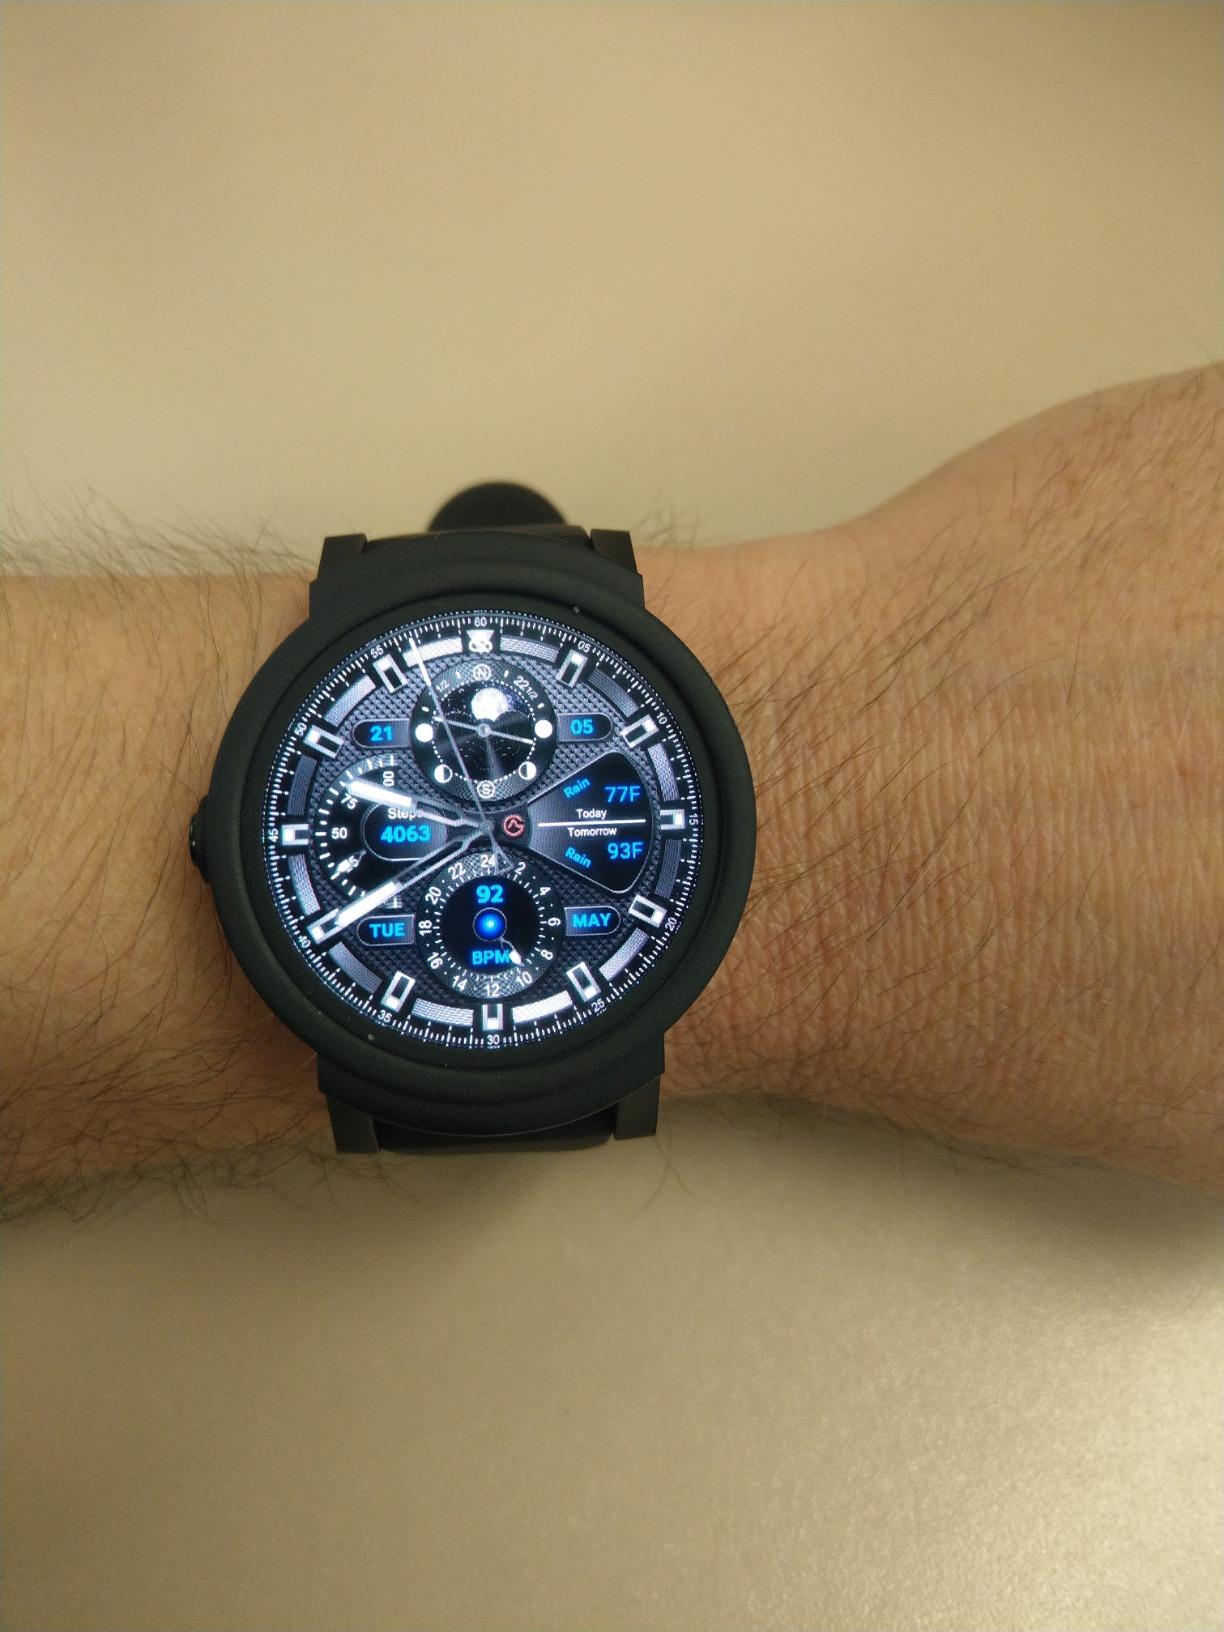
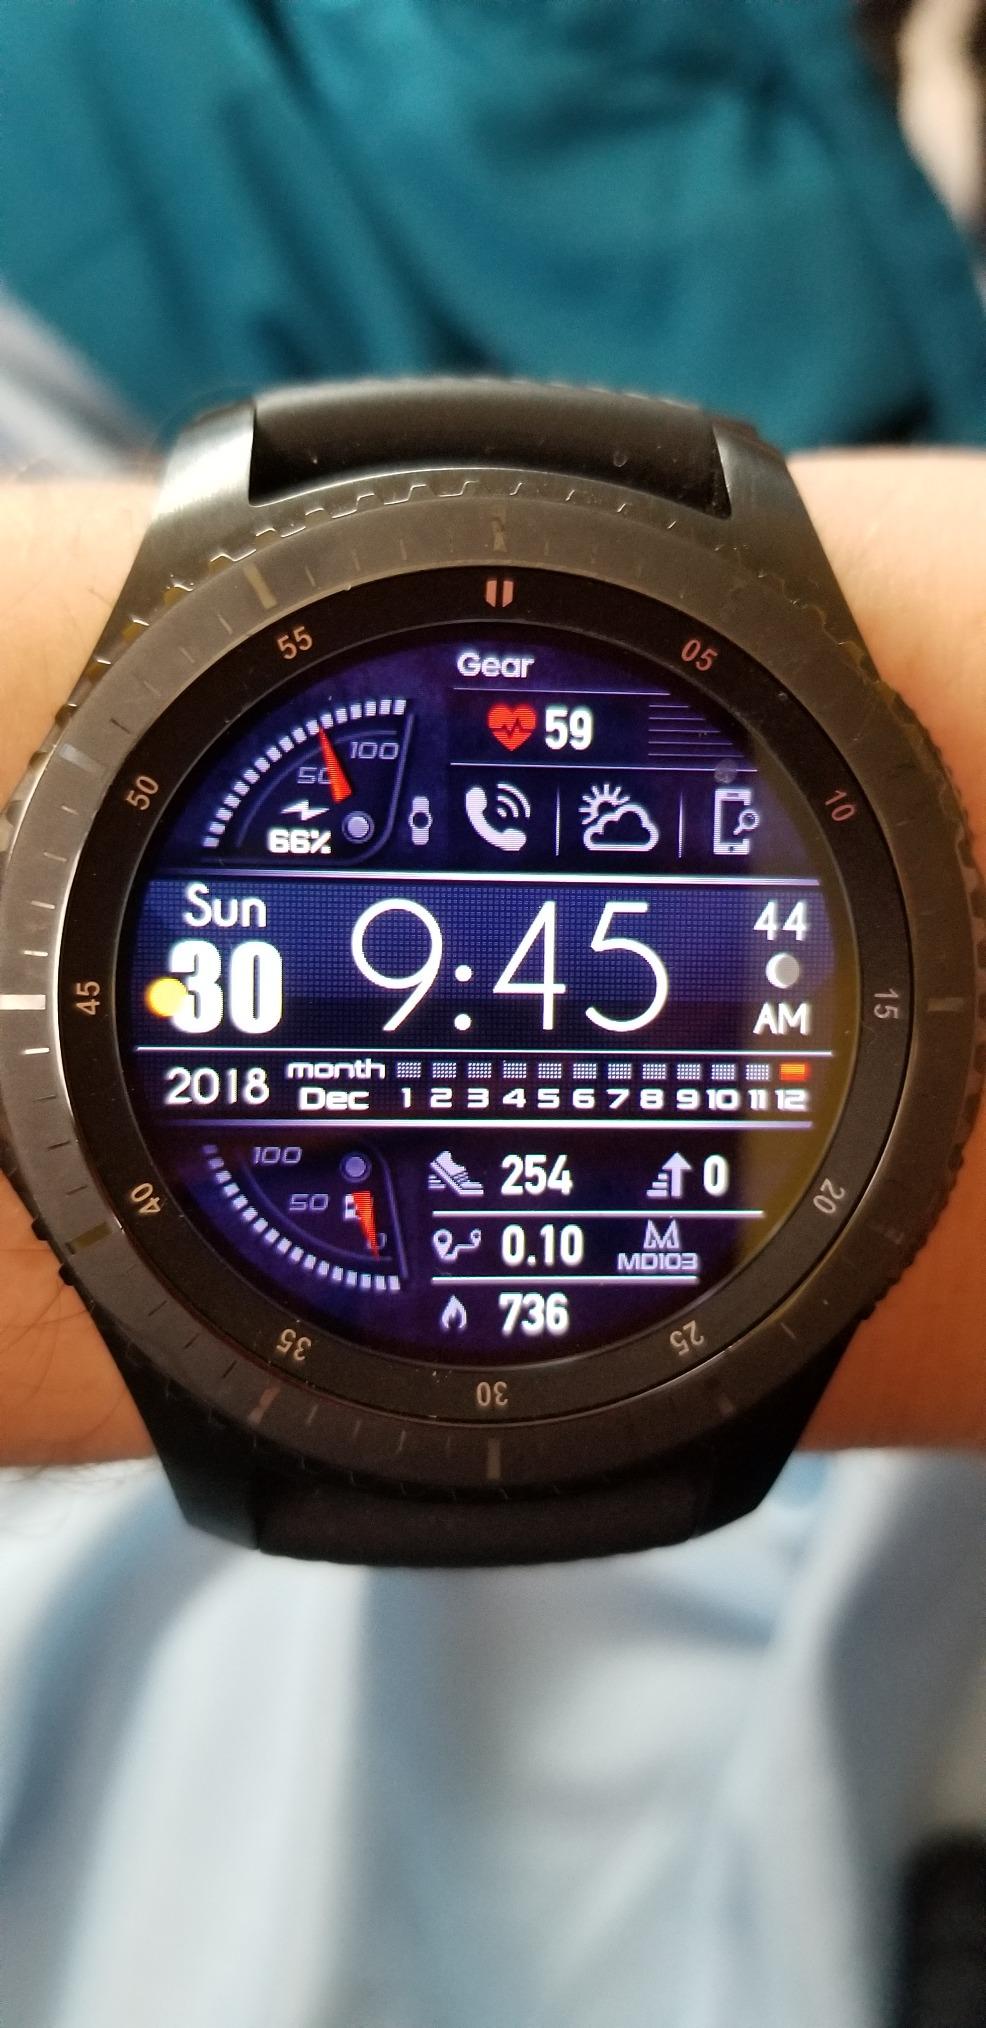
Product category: smartwatch
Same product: no